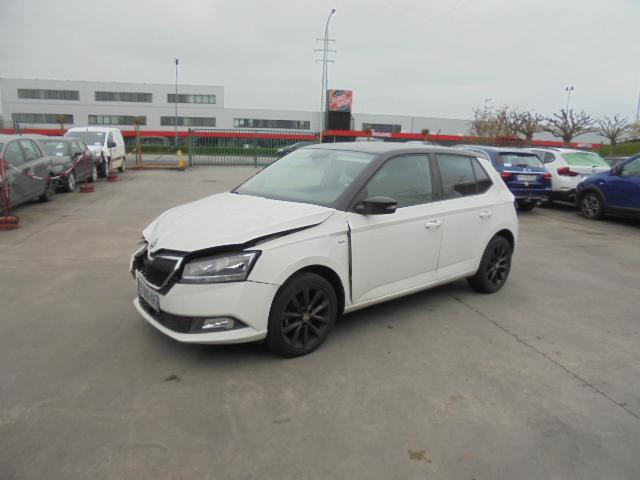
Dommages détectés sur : capot, porte avant gauche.
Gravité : mineur